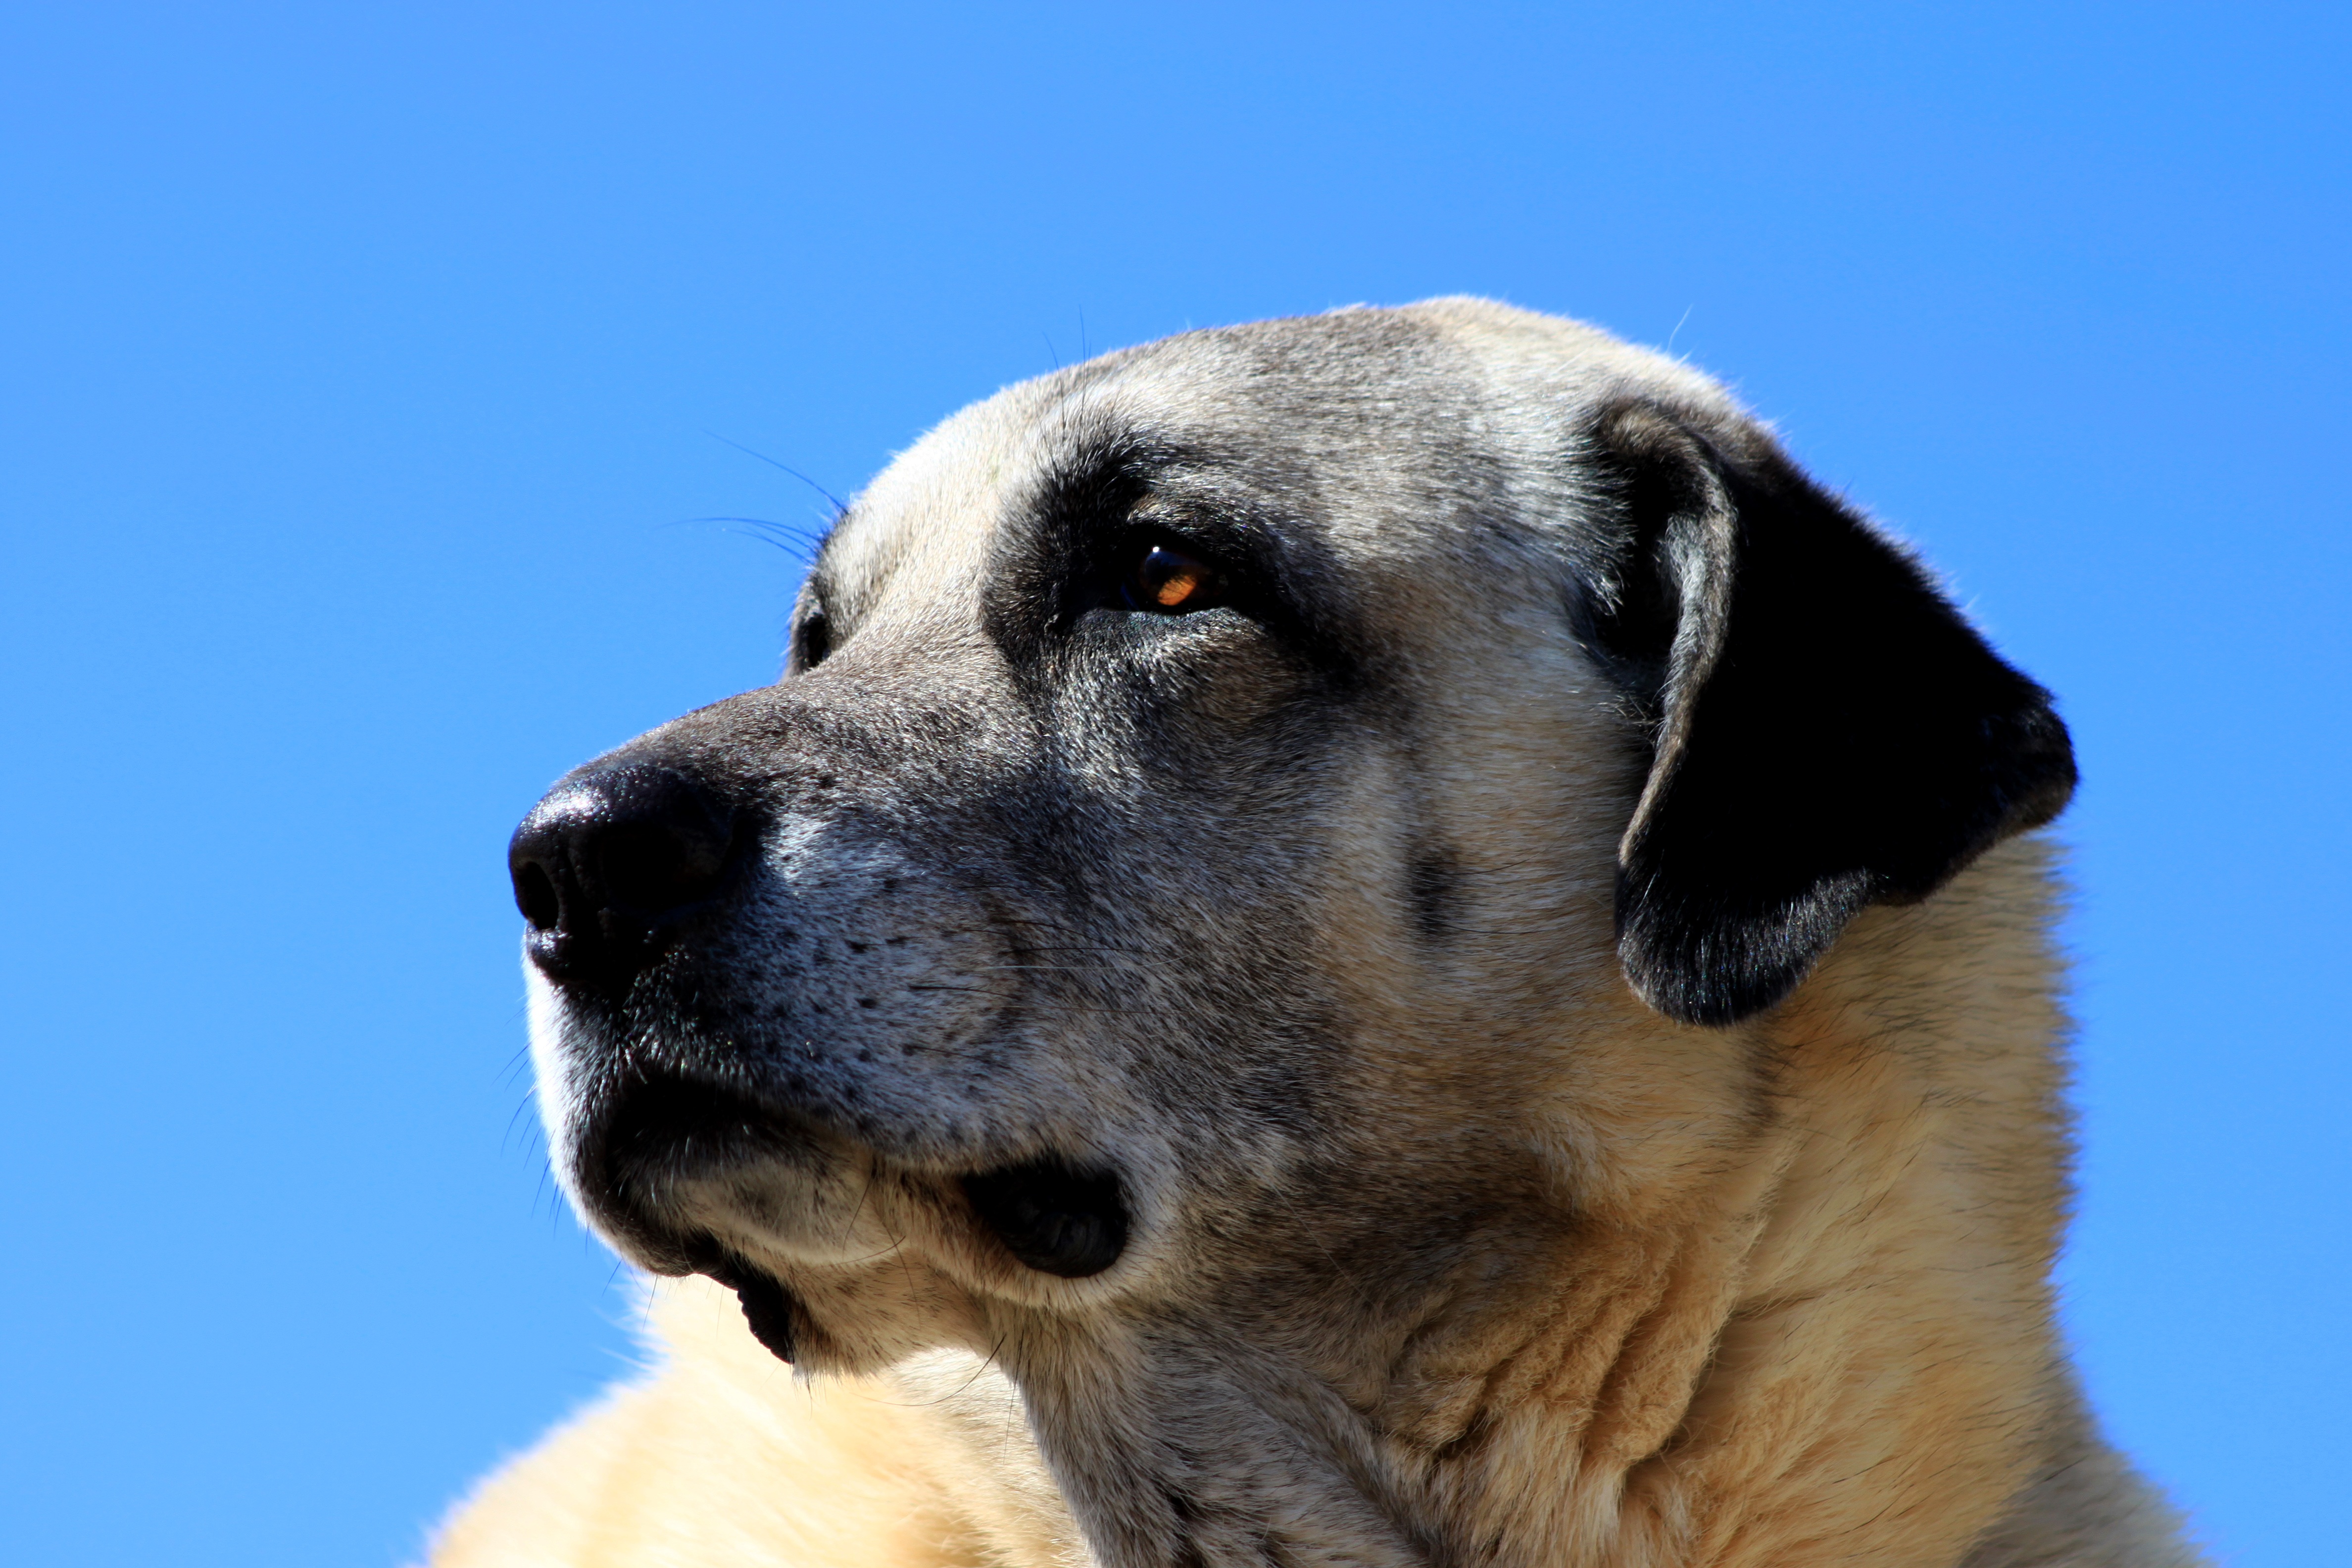
puppy, dog, animal, mammal, pets, eye, vertebrate, dog breed, watchdog, guard dog, street dog, dog like mammal, carnivoran, dog crossbreeds, anatolian shepherd dog, kangal